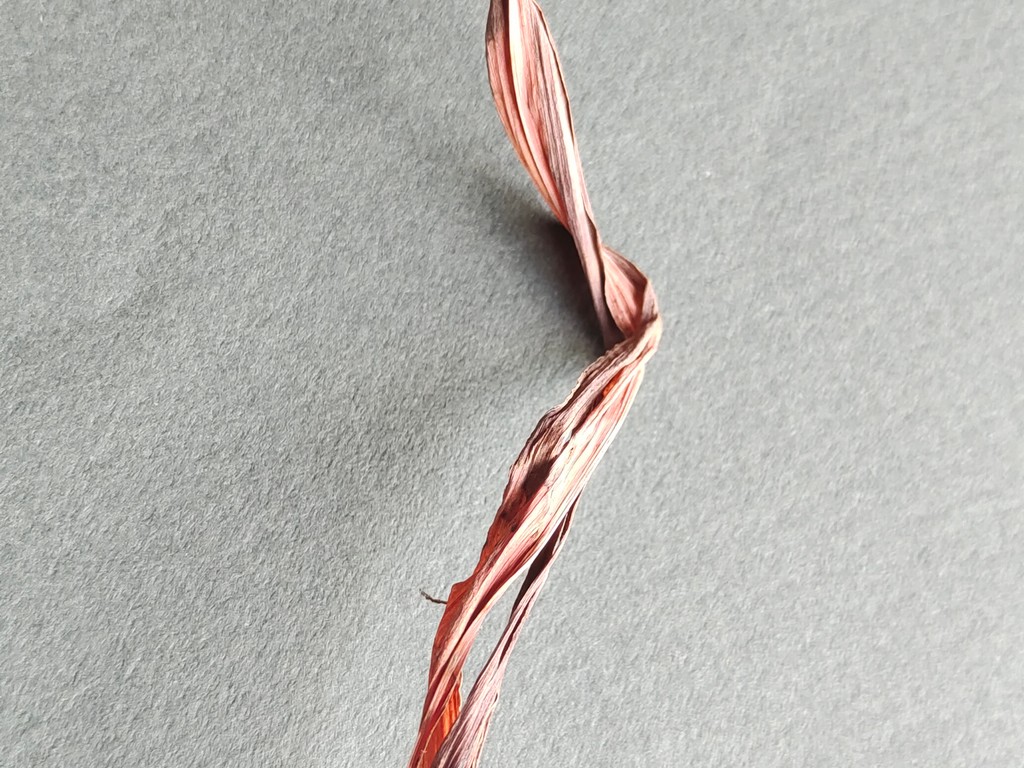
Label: Dried